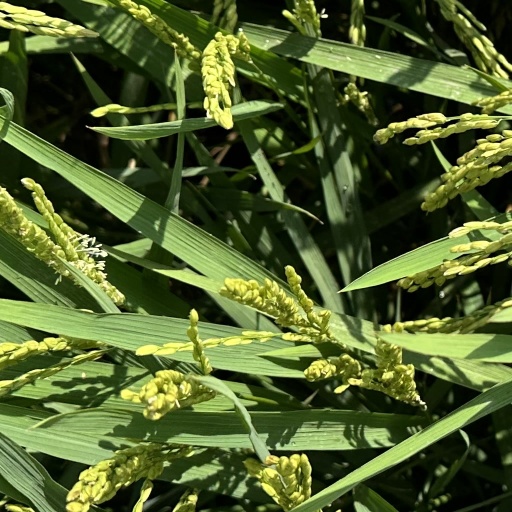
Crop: rice